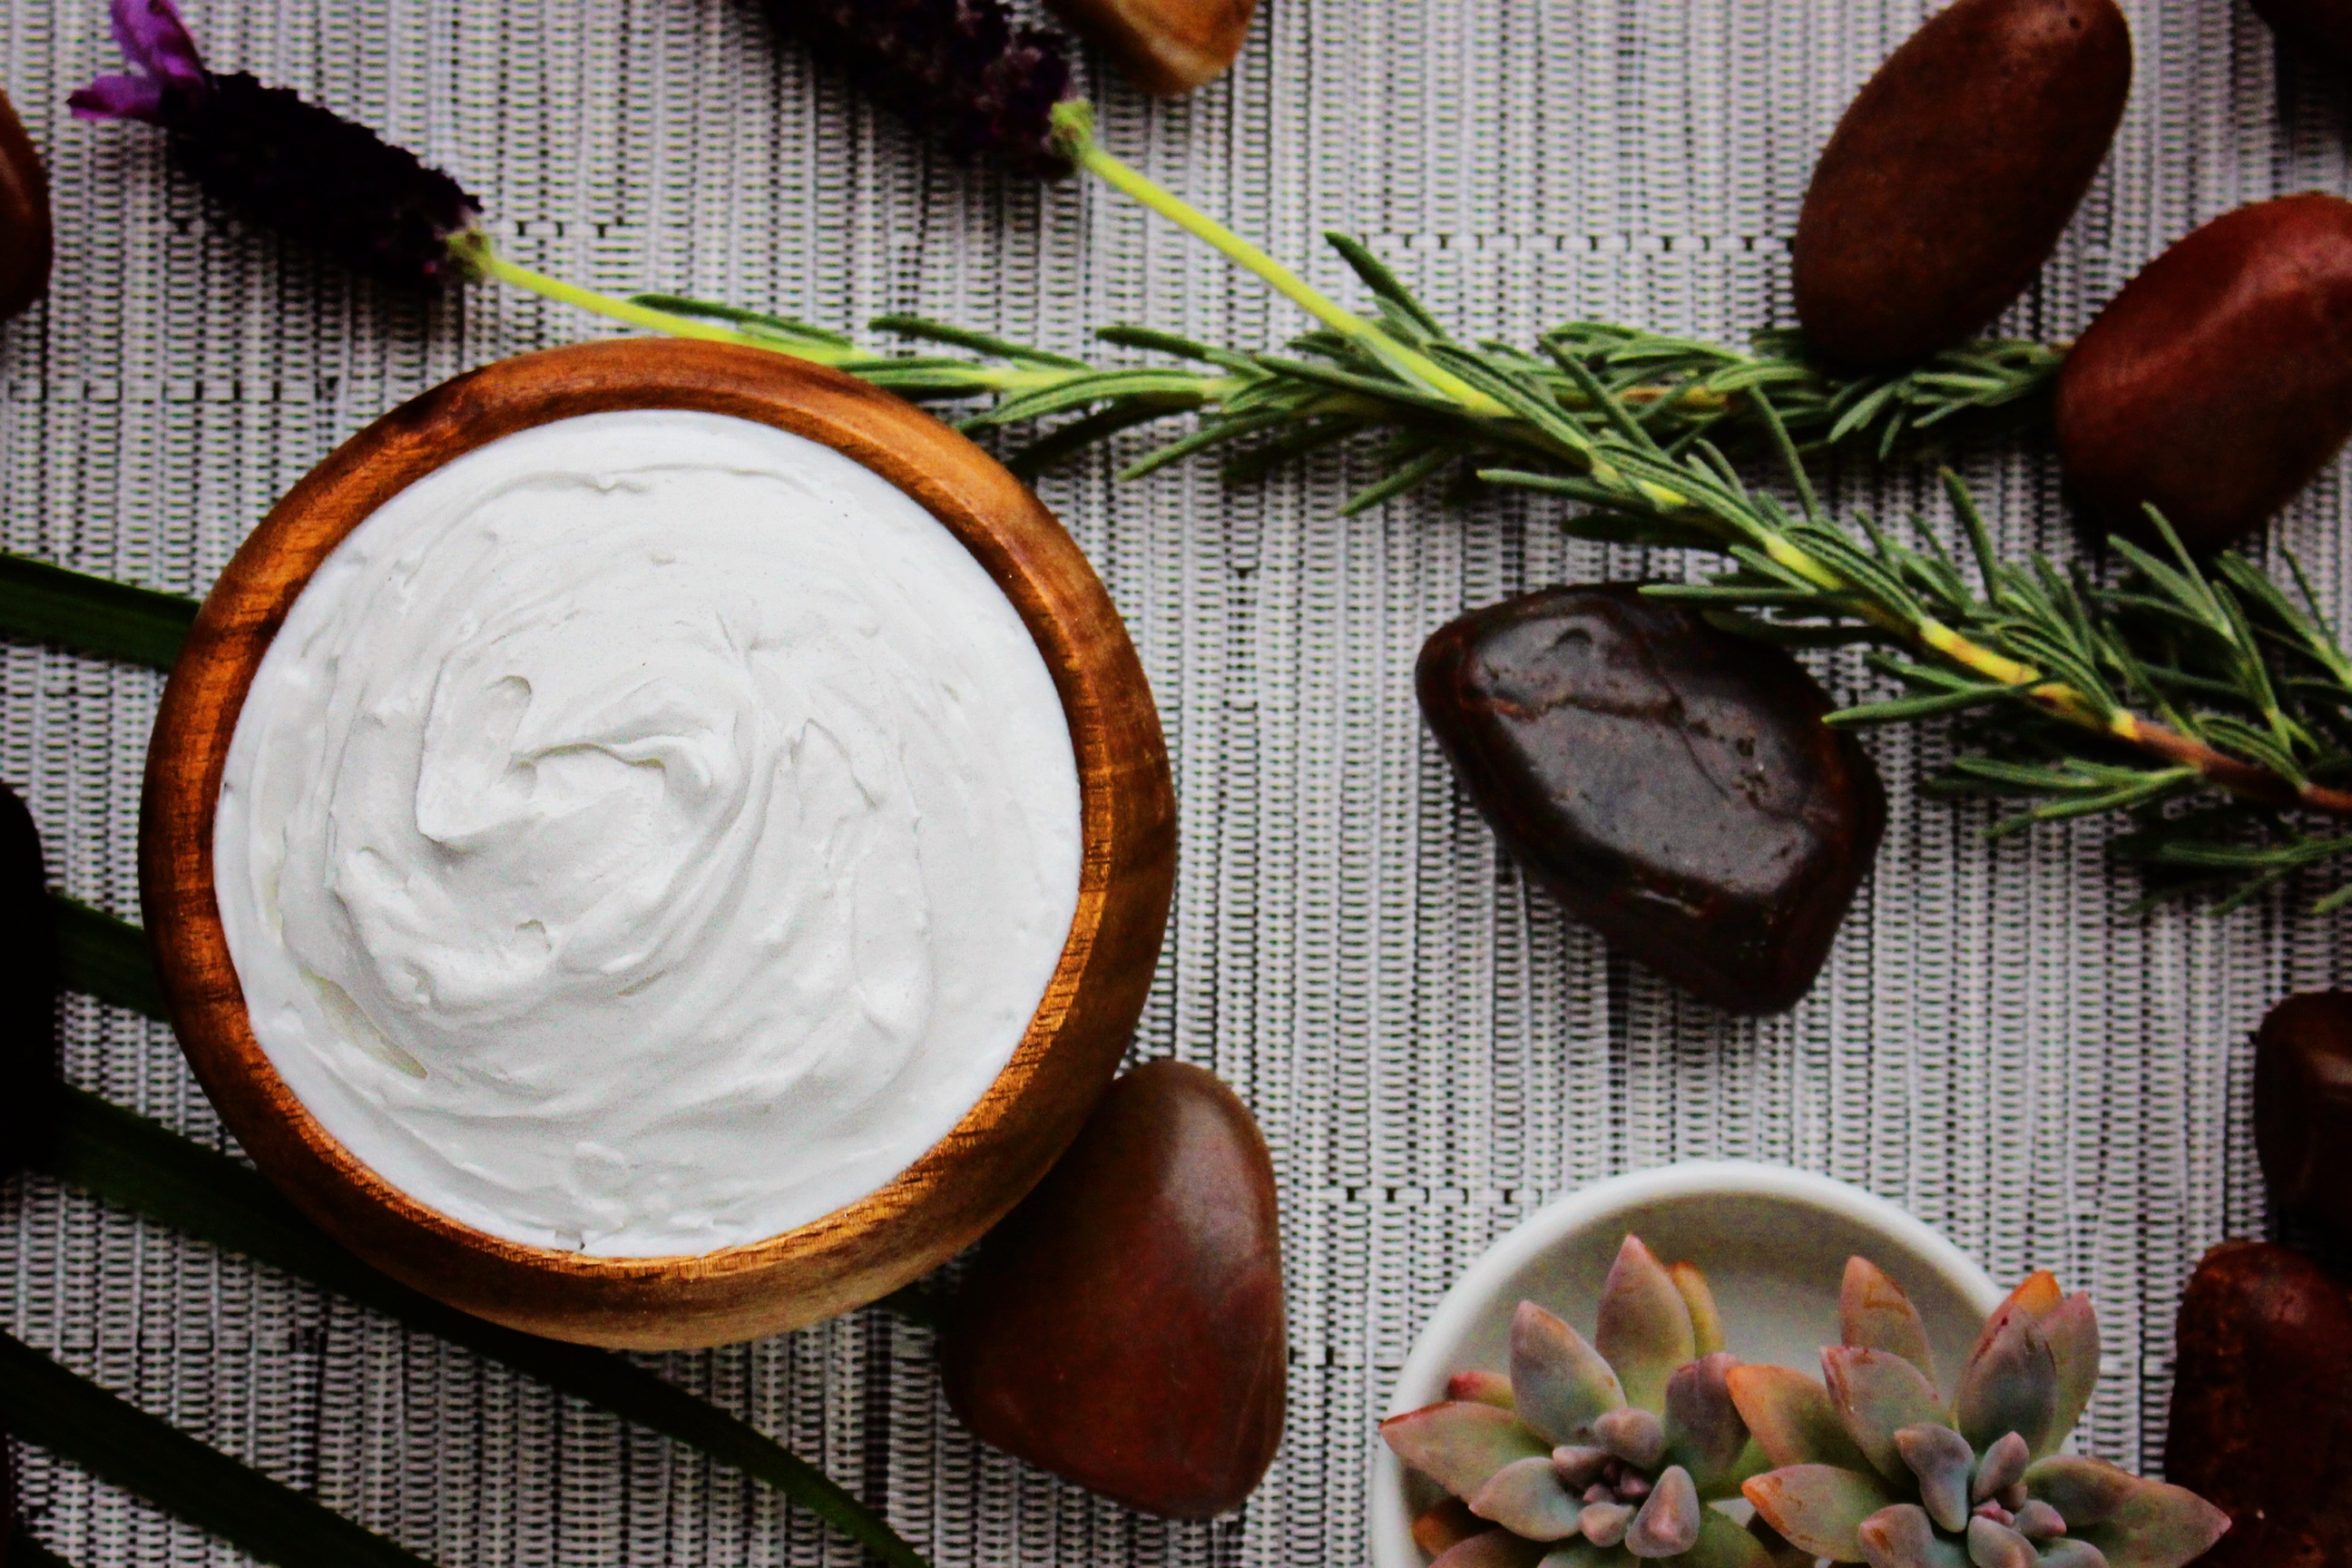
bowl, dish, meal, food, herb, produce, vegetable, cream, still life, lavender, rocks